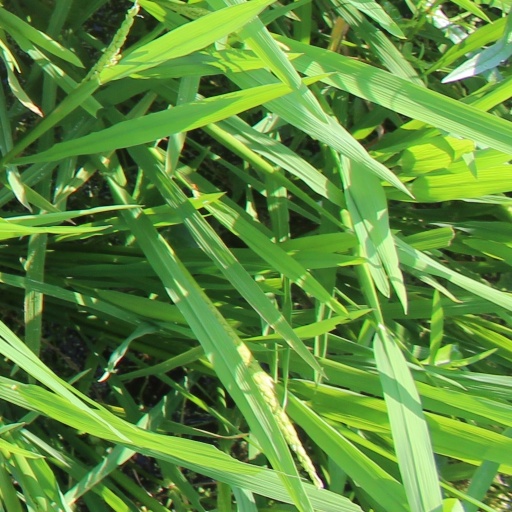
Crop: rice